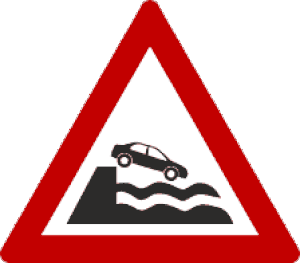
Diagramme de la signalisation routière luxembourgeoise